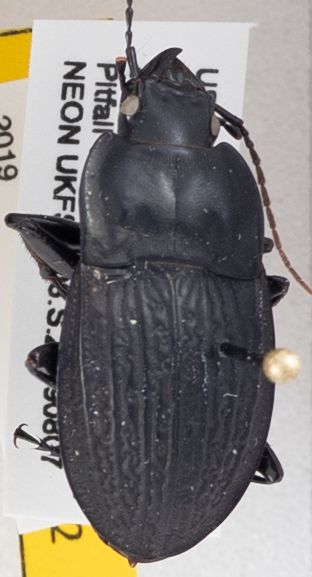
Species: Dicaelus sculptilis sculptilis
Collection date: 2019-08-07
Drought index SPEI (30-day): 0.602
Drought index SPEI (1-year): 1.69
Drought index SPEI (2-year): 0.684